Ed Sullivan Theater

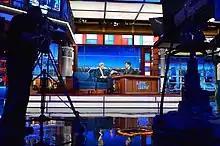
"The Late Show with Stephen Colbert" stage, with Stephen Colbert interviewing U.S. Secretary of State John Kerry in 2015

The stage is in front of the arch. The original stage had hydraulic equipment that could lift sets from the basement. The orchestra pit in front of the stage could seat 50 musicians and could descend into the basement; the pit also had an organ. , the auditorium contains a stage that projects into the seating areas. Raised two steps above the stage, left of center, is a desk area used by Stephen Colbert, host of "The Late Show with Stephen Colbert". Colbert's desk is made of reddish wood and is curved, with shelves to allow him to pull props from under the desk area, as well as a monitor in the desktop. Colbert's set also contains balconies above the stage area. Louis Cato and the Late Show Band, the show's in-house band, have their own area on the stage next to Colbert.